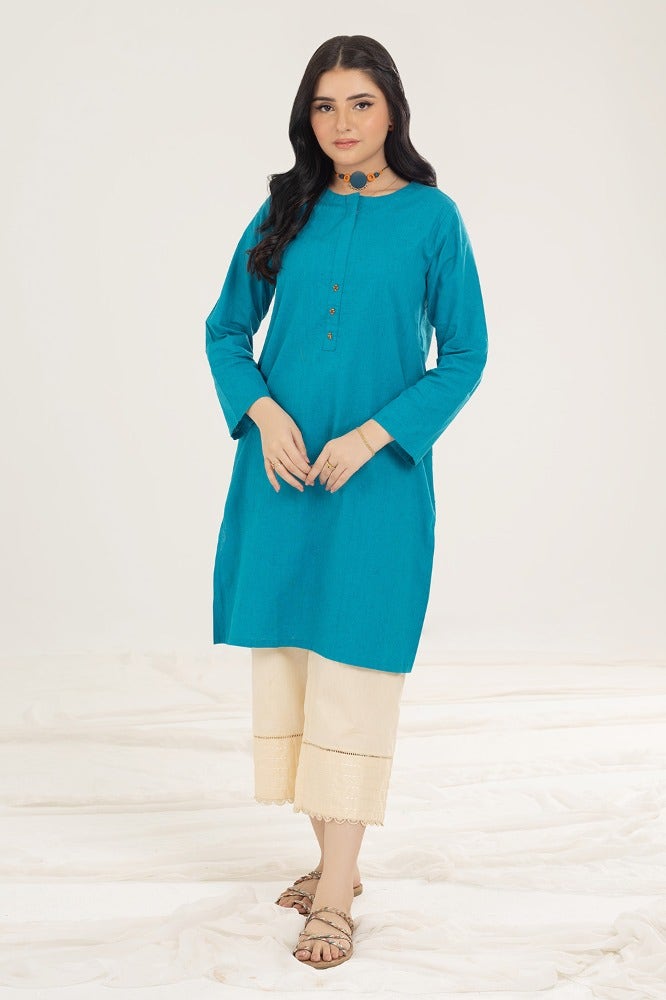
teal kurta pants